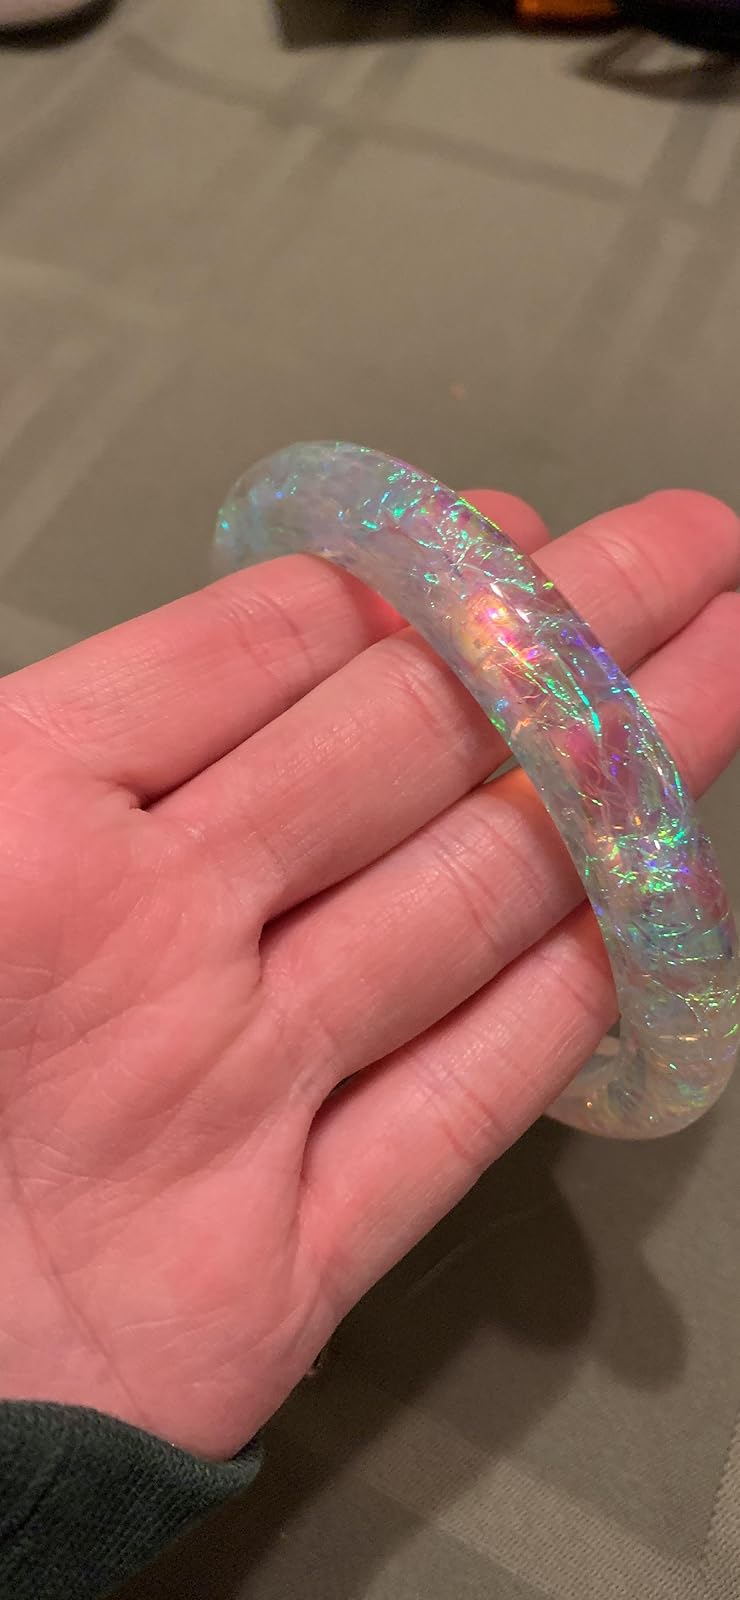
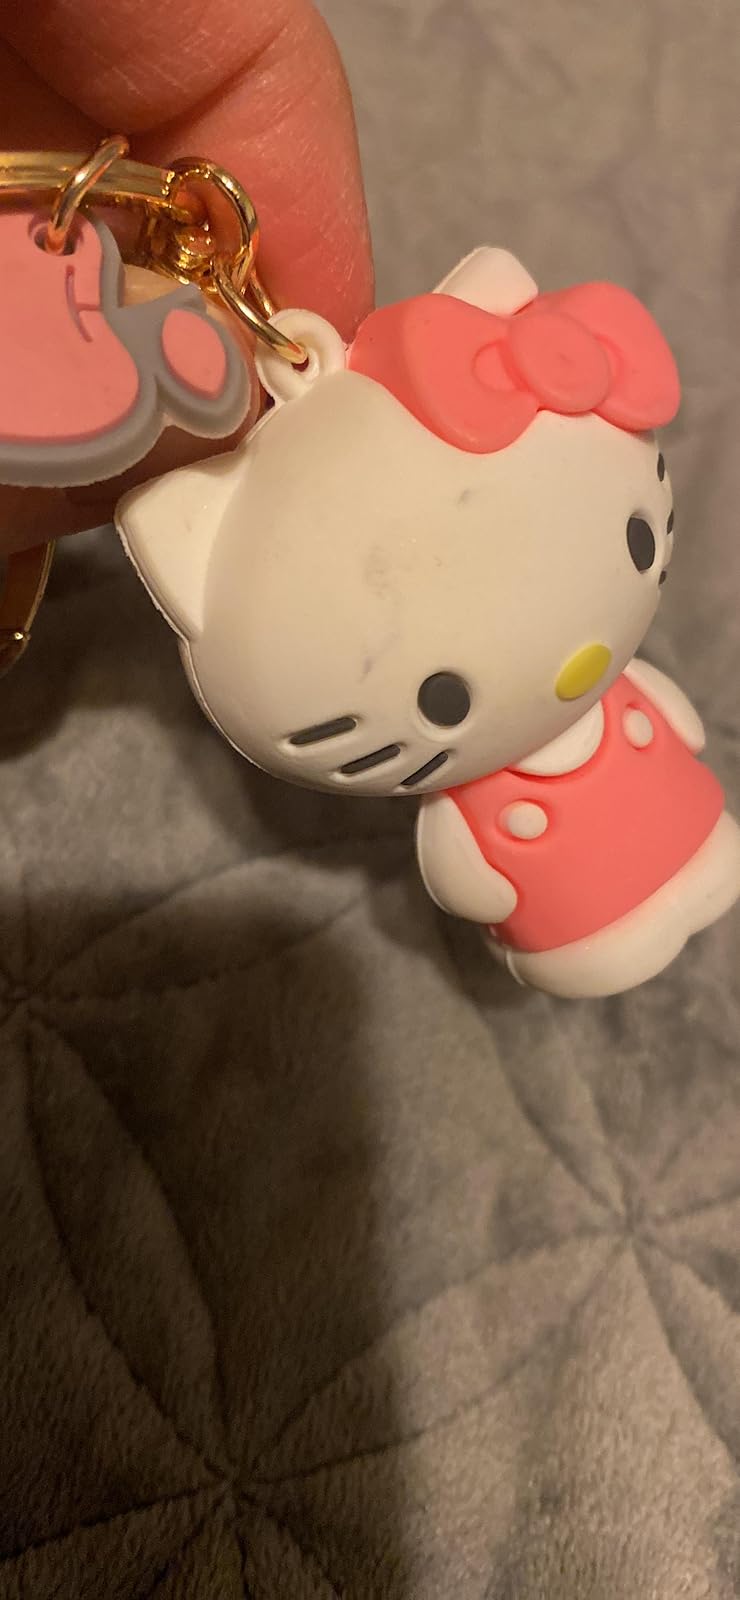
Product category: accessories_keychain
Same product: no